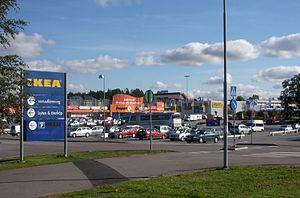
Kungens Kurva, soit « le virage du roi » en français, est un parc d'activité commerciale situé dans la commune de Huddinge, dans la banlieue de Stockholm, en Suède. La zone est desservie par la route européenne 4 et la route européenne 20.